Richard Gwyn

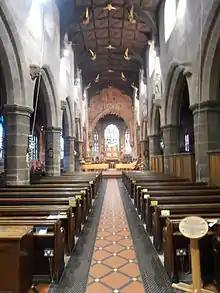
The Interior of St. Giles' Church in Wrexham.

At that same assizes, Gwyn was soon joined at Denbigh Castle by two other Catholic prisoners, John Hughes and Robert Morris. In the spring of 1582, they were returned to Wrexham and brought before the Assizes. Instead of being charged or tried with an offence, the judge had ordered that the three recusants were to hear a sermon by an Anglican clergyman, whose name does not survive, but who is described as a Zwinglian and as the illegitimate son of a Roman Catholic priest. "Their complaint to the judges proving vain", all three prisoners started to heckle the minister (one in Welsh, the second in Latin, and the third in English) until the whole exercise had to be abandoned.